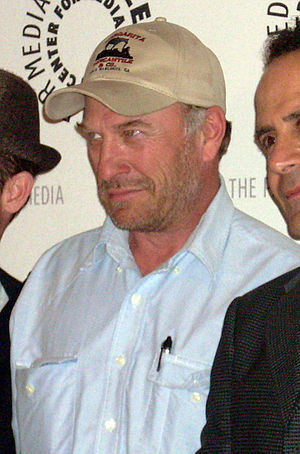
Ted Levine
Ted Levine er en amerikansk filmskuespiller. Han er nok bedst kendt for sin rolle som Buffalo Bill i Ondskabens Øjne.